Multichannel analyzer

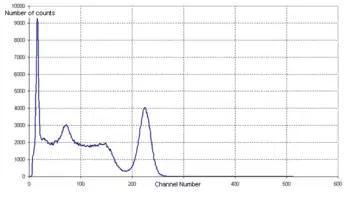
The output of an MCA used in pulse-height analysis mode to analyze a Cs-137 source

A multichannel analyzer (MCA) is an instrument used in laboratory and field applications to analyze an input signal consisting of voltage pulses. MCAs are used extensively in digitizing various spectroscopy measurements, especially those related to nuclear physics, including various types of spectroscopy (alpha-, beta-, and gamma spectroscopy).